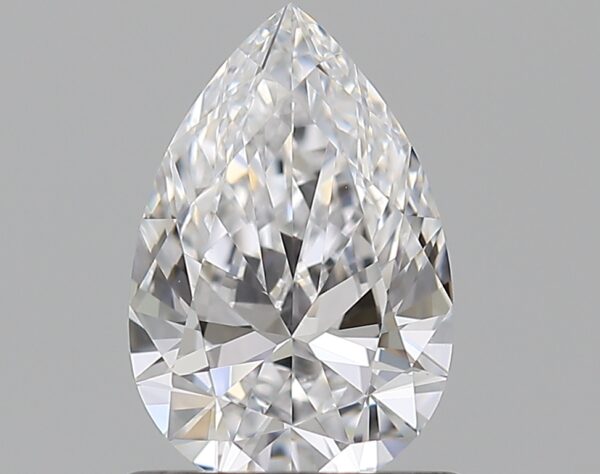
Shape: pear
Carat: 0.7
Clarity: IF
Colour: D
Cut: EX
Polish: EX
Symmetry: VG
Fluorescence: N
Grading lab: GIA
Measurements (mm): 7.77 x 5.13 x 2.93